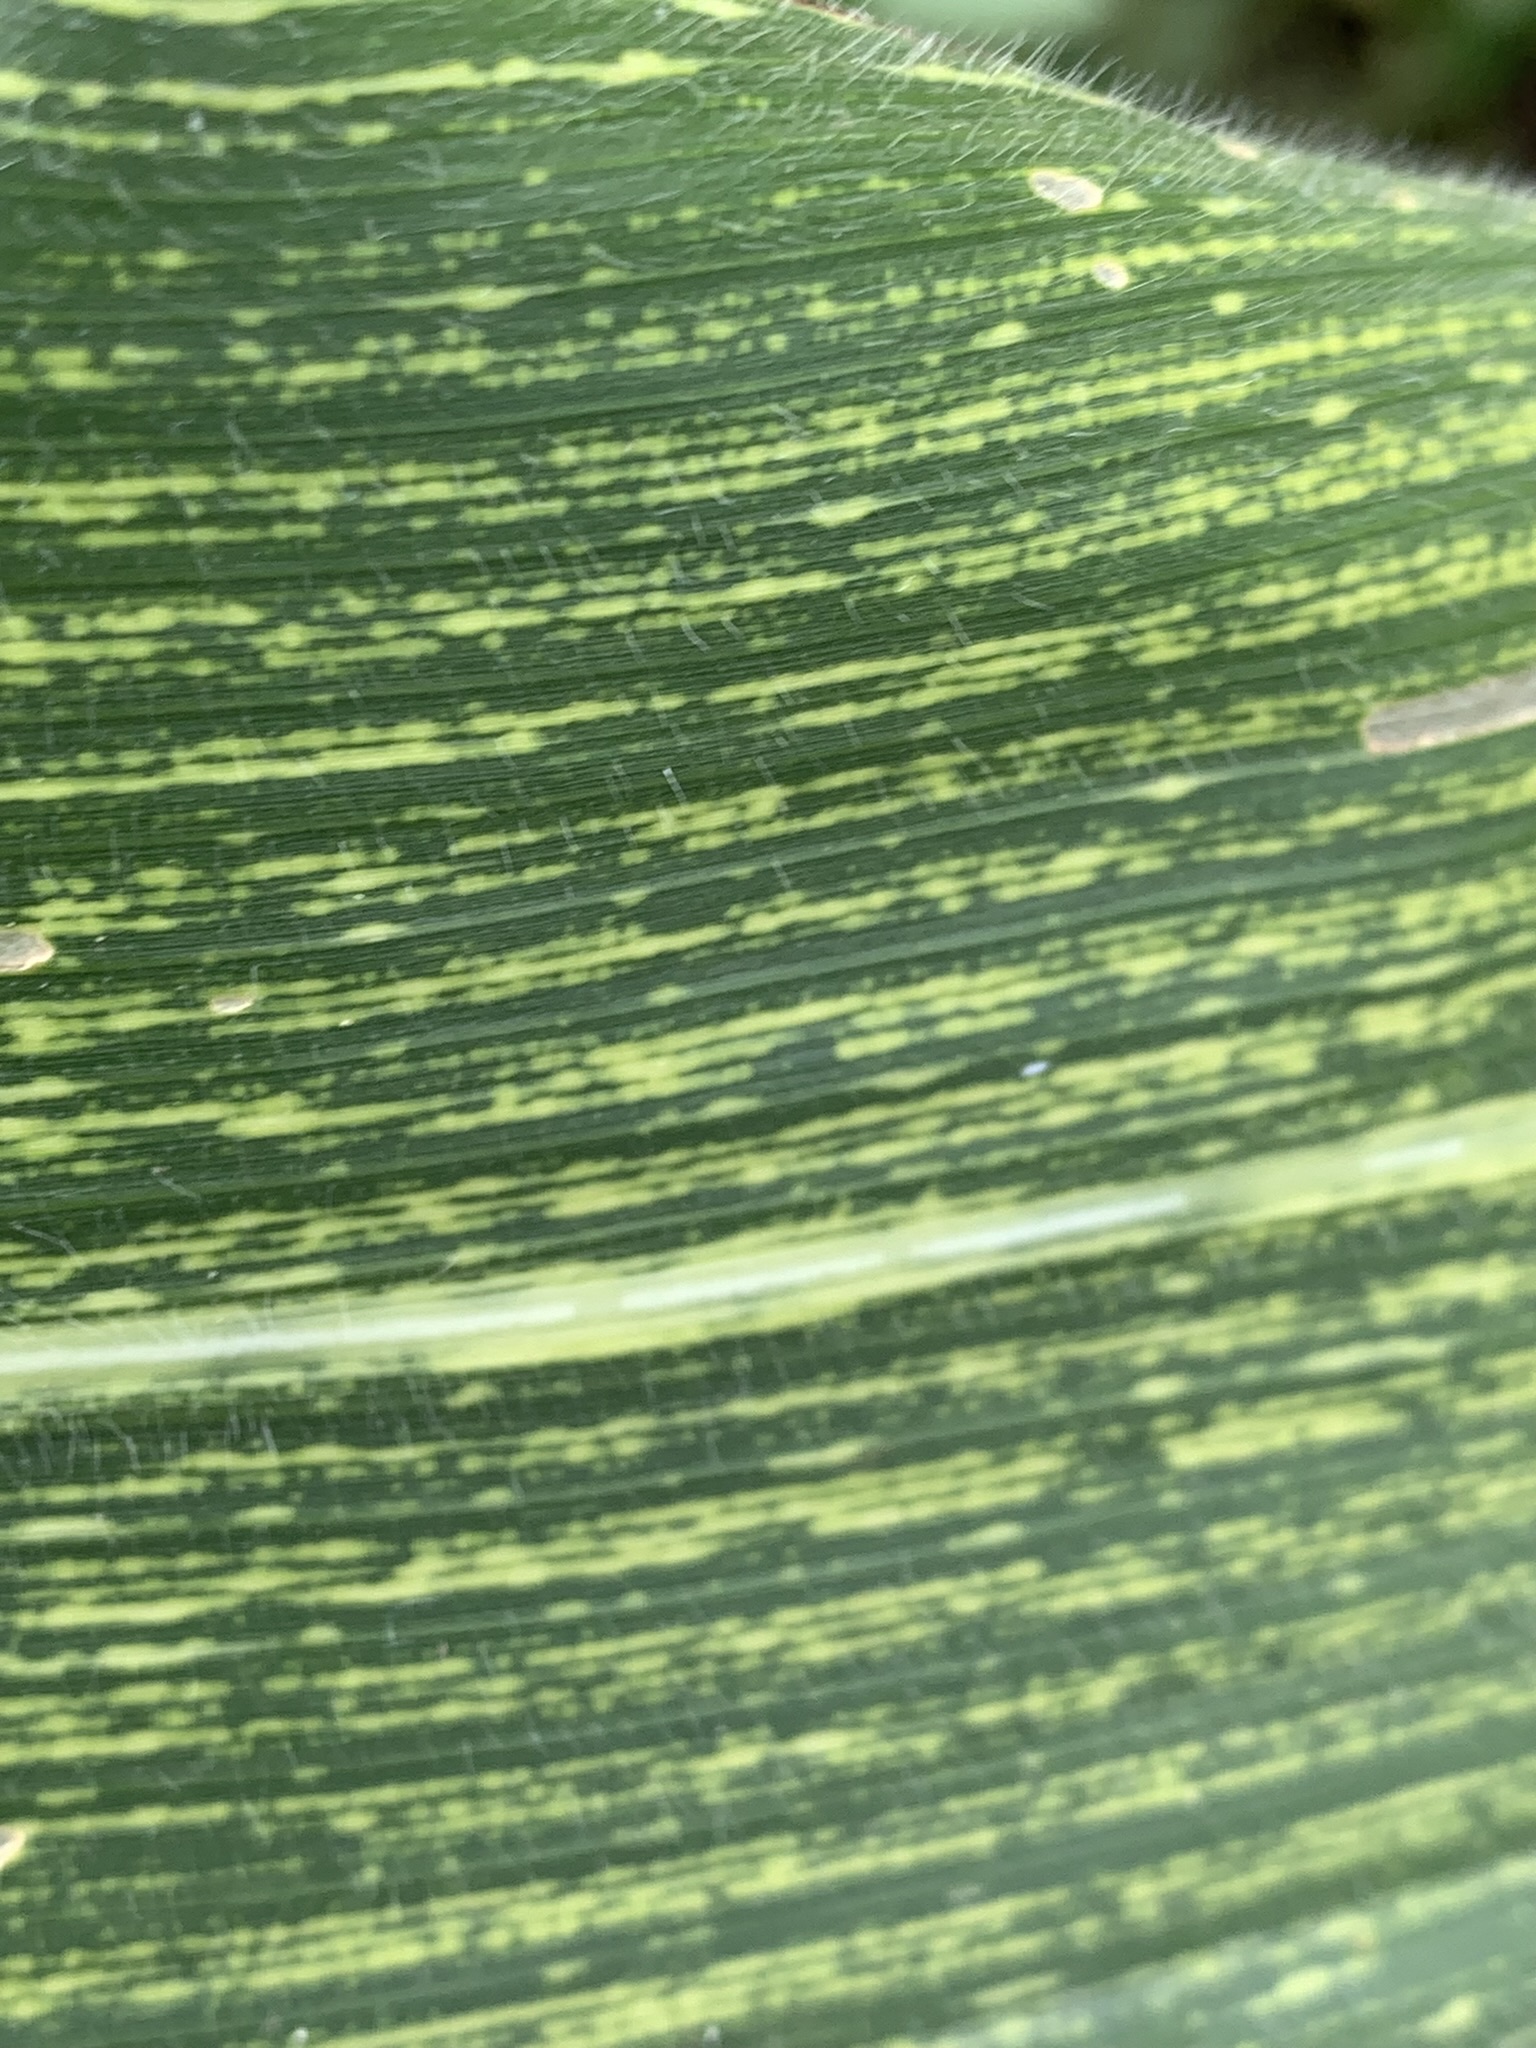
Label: MSV